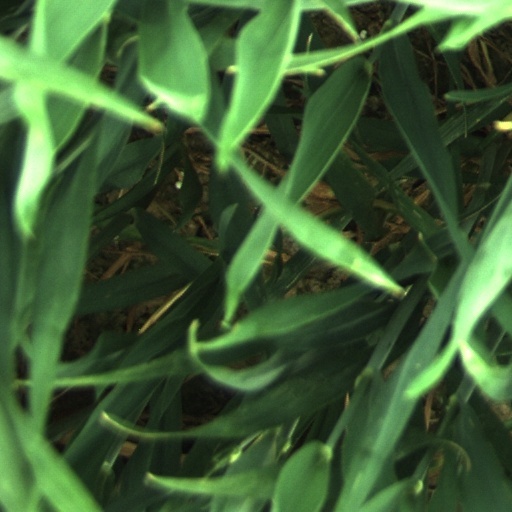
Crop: wheat